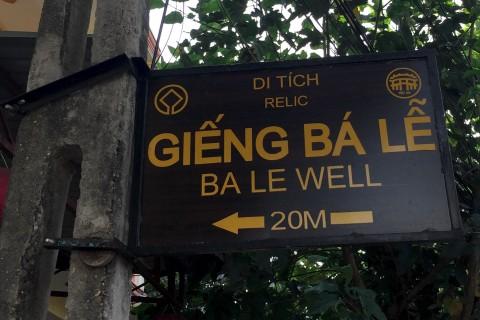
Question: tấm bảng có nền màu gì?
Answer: màu đen